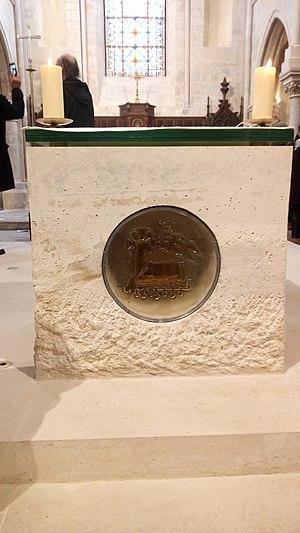
Altar of St Hermelanc church in Bagneux
L'église Saint-Hermeland est une église paroissiale catholique située à Bagneux dans le département des Hauts-de-Seine.